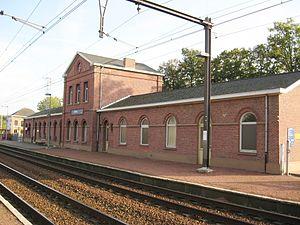
La gare de Zichem est une gare ferroviaire belge de la ligne 35, de Louvain à Hasselt, située à Zichem, section de la ville de Montaigu-Zichem, dans la province du Brabant flamand en Région flamande.
La gare de Boechout est une gare ferroviaire belge de la ligne 15, d'Anvers à Hasselt située sur la commune de Boechout, dans la province d'Anvers en Région flamande.